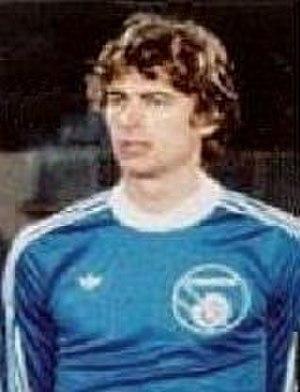
Arsène Wenger né le 22 octobre 1949 à Strasbourg, est un footballeur français évoluant au poste de défenseur entre les années 1963 à 1981. Après sa carrière de joueur, il s'est consacré à la fonction d'entraîneur à l'AS Nancy-Lorraine, à l'AS Monaco, à Nagoya Grampus, puis à Arsenal FC où il restera 22 ans. Le 13 novembre 2019, il est nommé directeur du développement du football mondial à la FIFA.